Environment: real
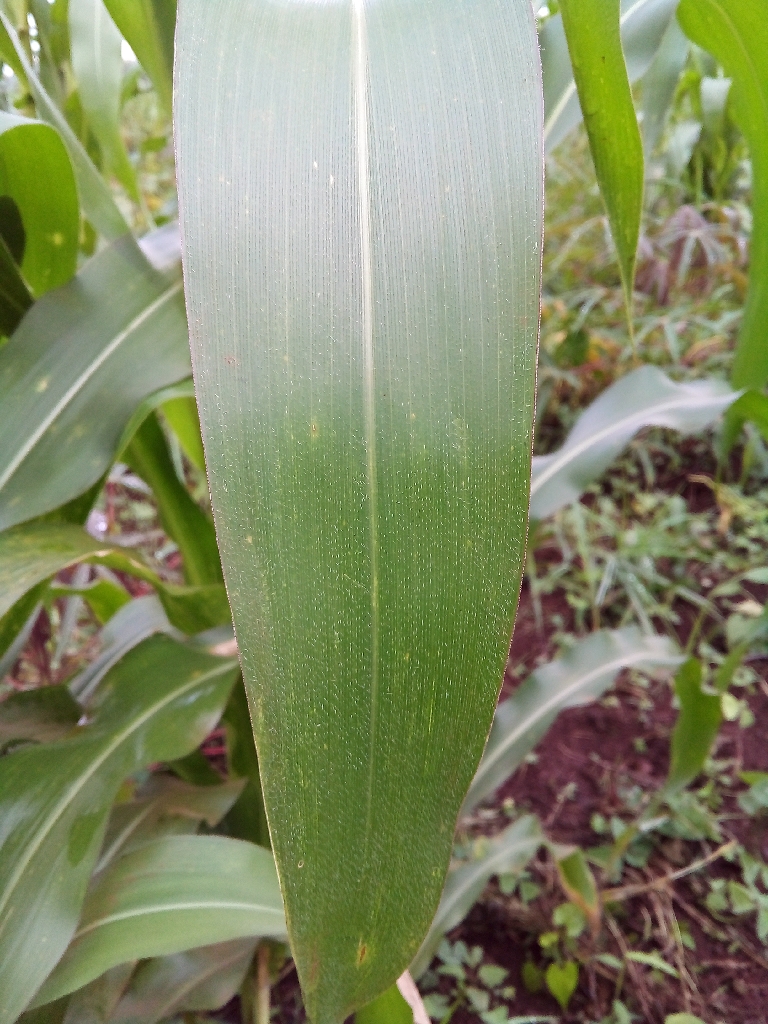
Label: healthy